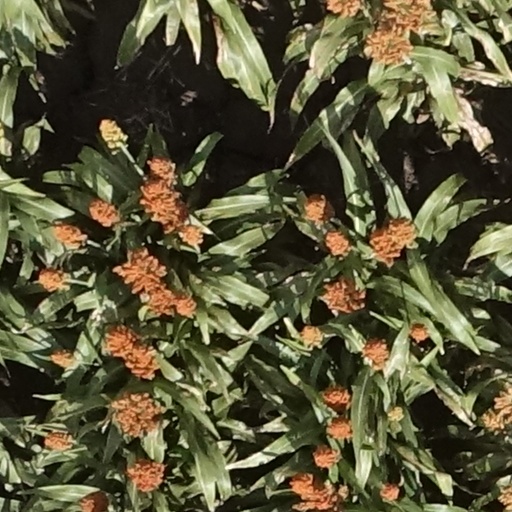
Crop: sorghum